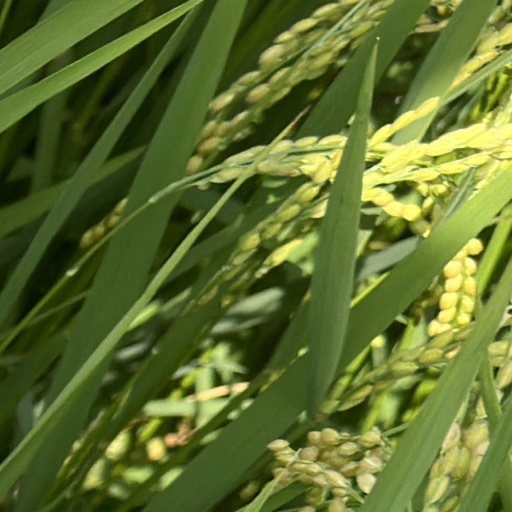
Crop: rice